Northport, Washington

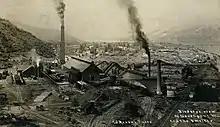
Northport 1916

Northport began when railroad builder Daniel C. Corbin had agents purchase two wooded benches overlooking the Columbia River from the federal government in 1892. Corbin had plans to extend his Spokane Falls and Northern Railway (S&FN) from Little Dalles, the town seven miles south, to the rich mining districts of southern British Columbia. Northport would provide a railhead for two railroads into Canada.